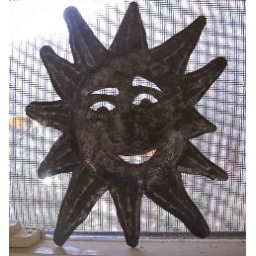
A happy star in my kitchen window